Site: brandenburg
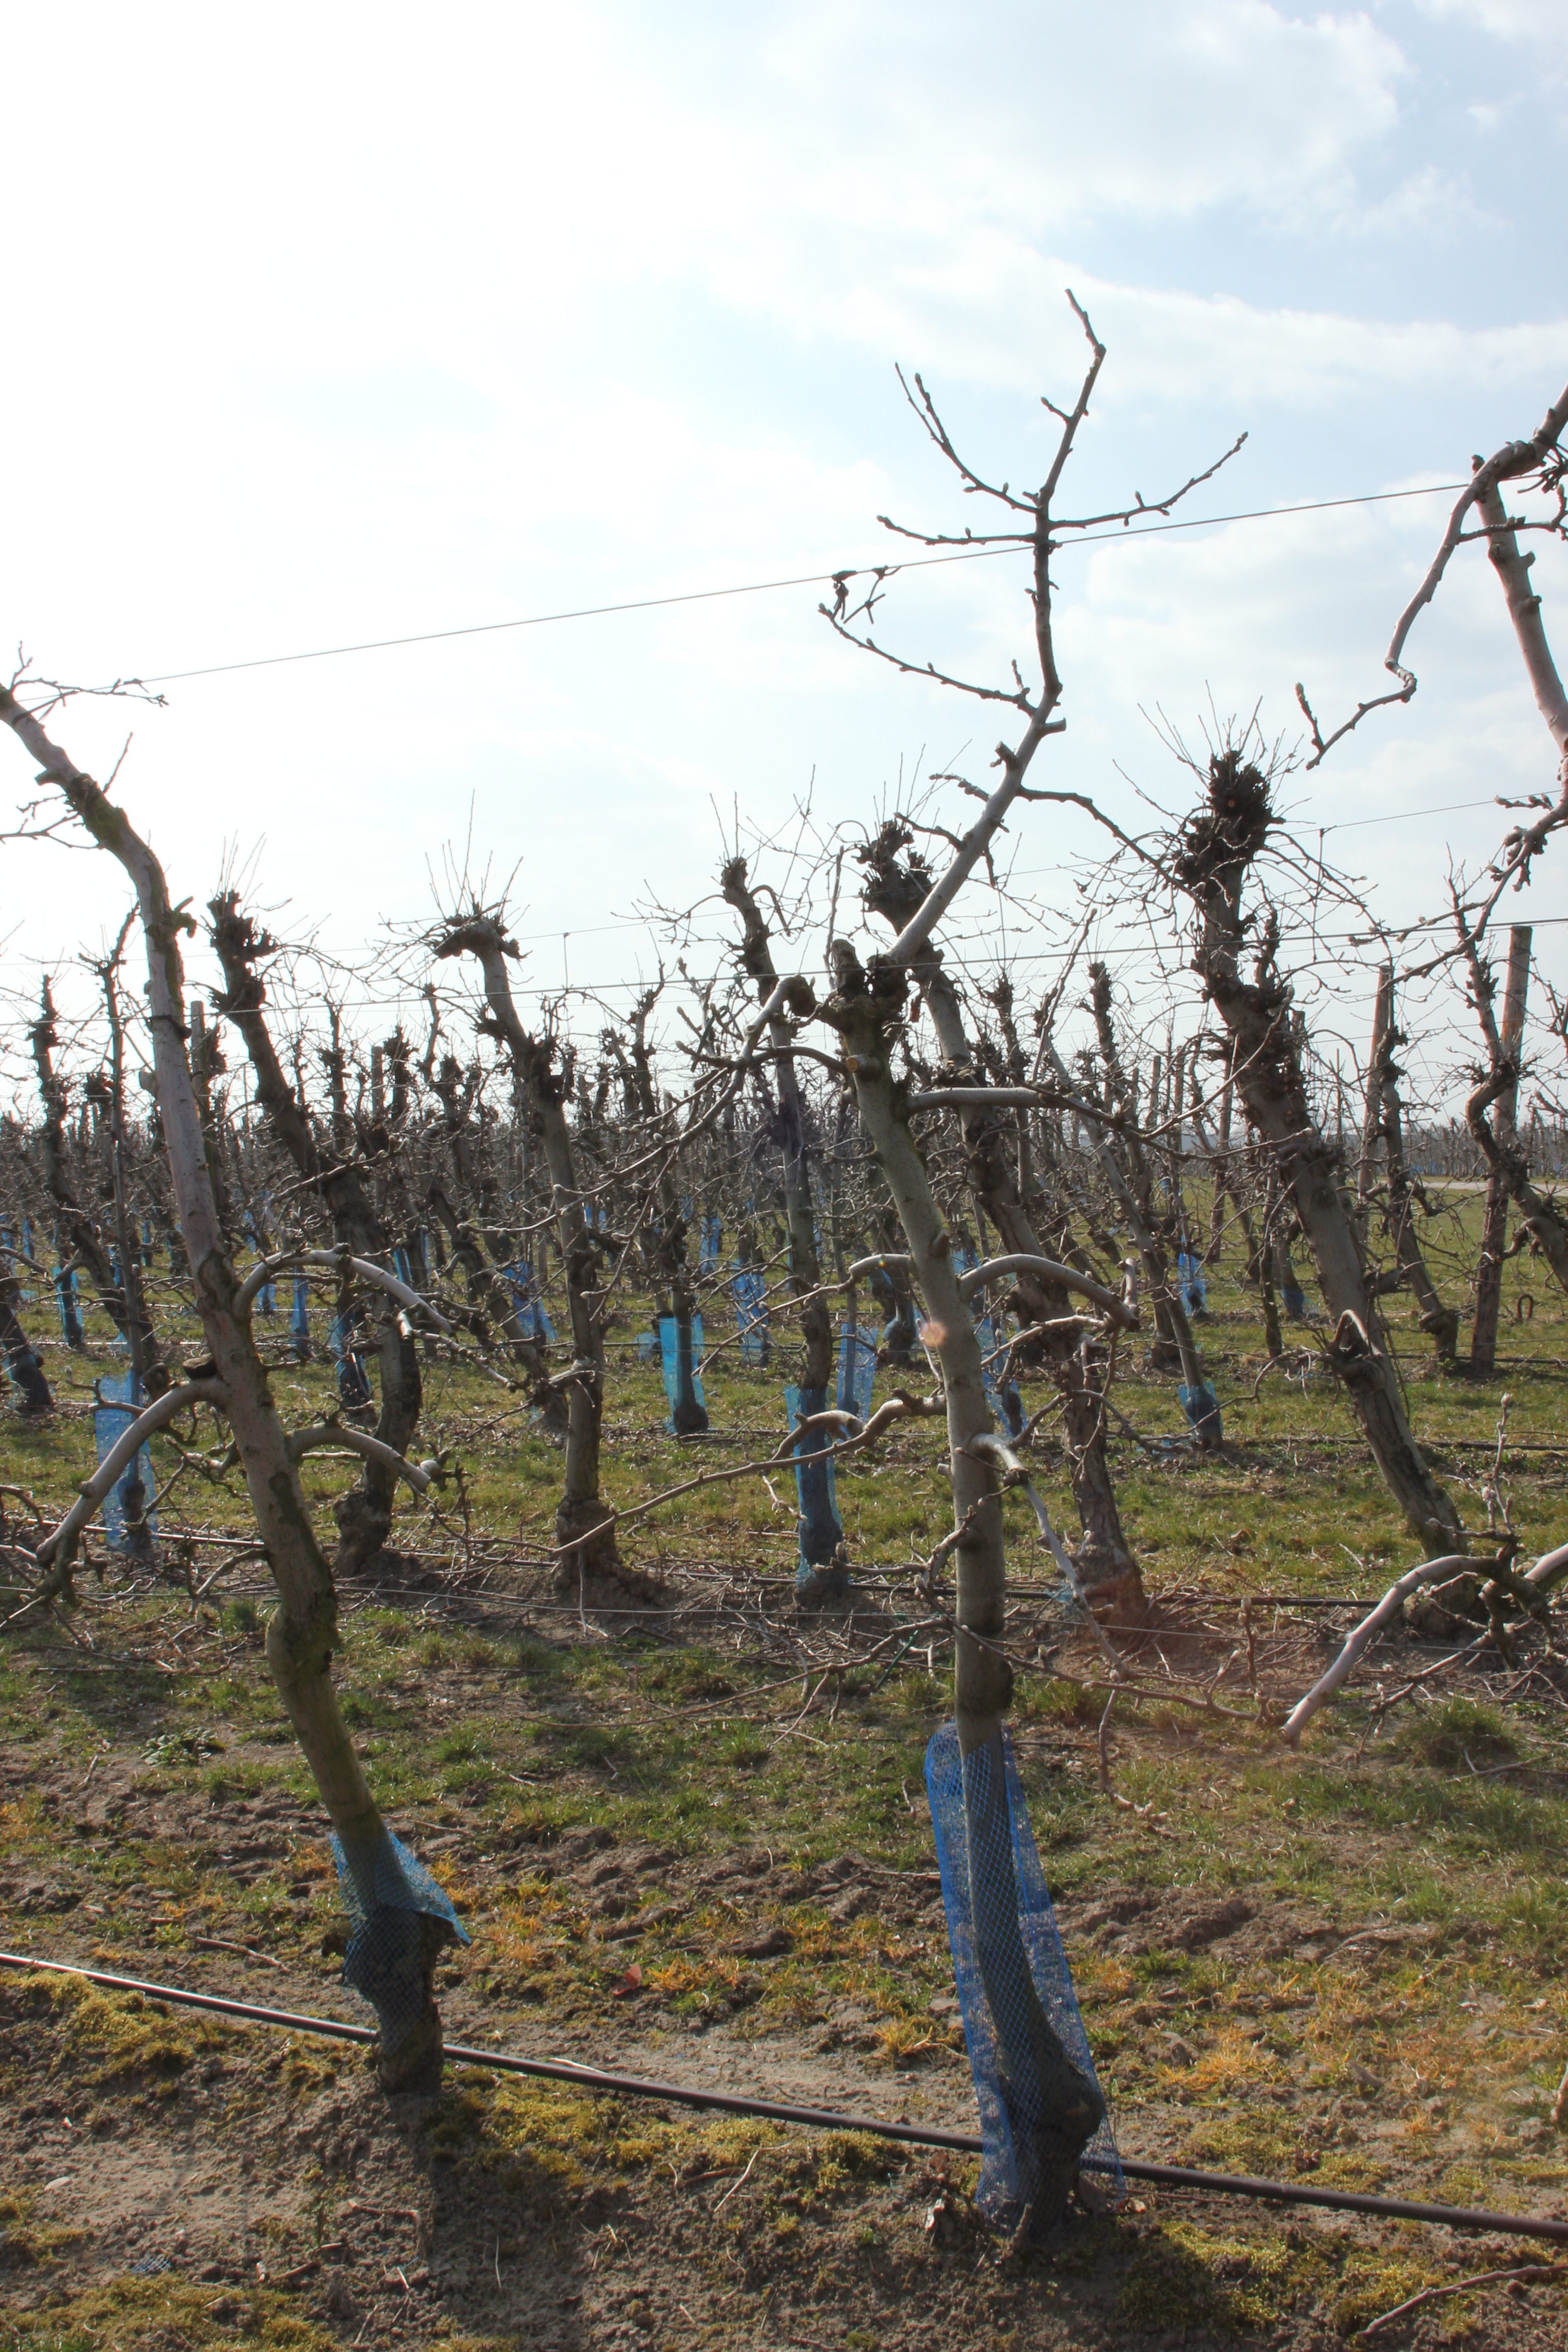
Growth stage (BBCH 03): Bud development